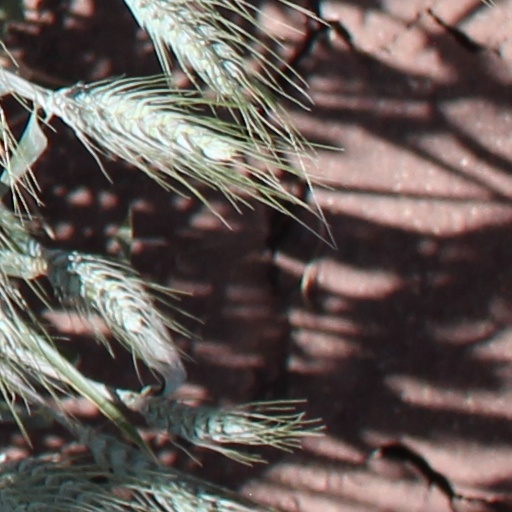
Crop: wheat